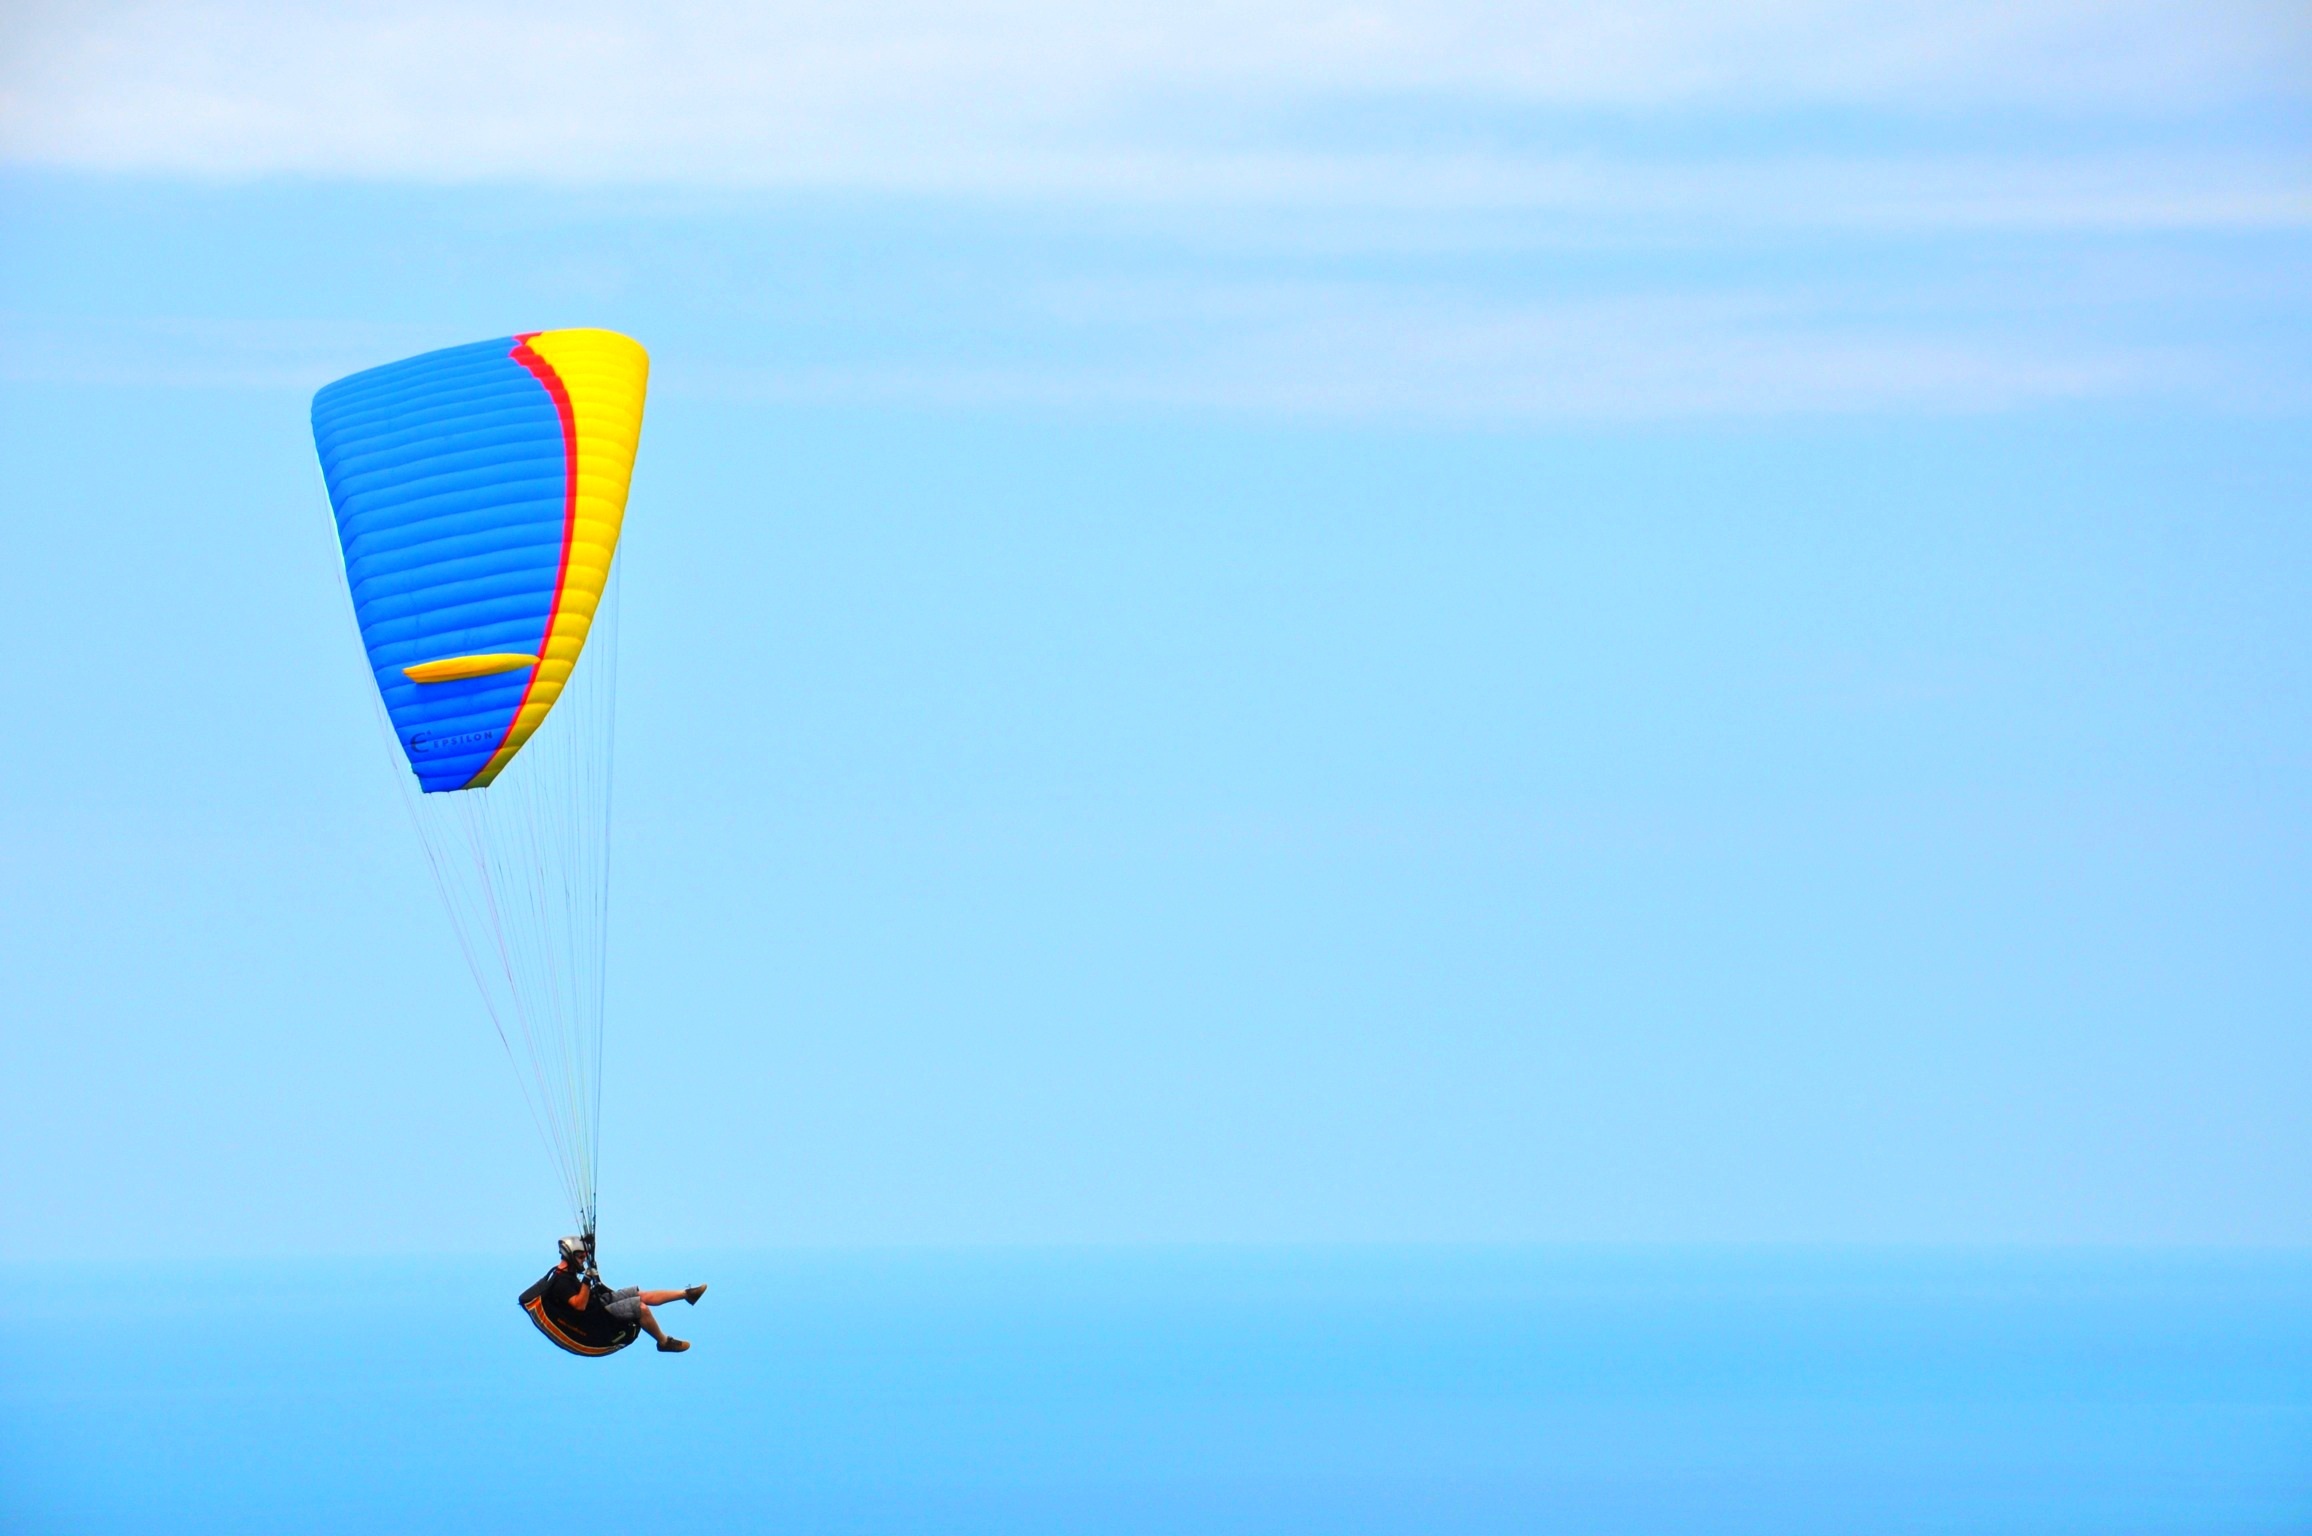
wing, sky, army, blue, extreme sport, parachute, paragliding, sports, turkey, marine, parachuting, air sports, giresun, atmosphere of earth, windsports